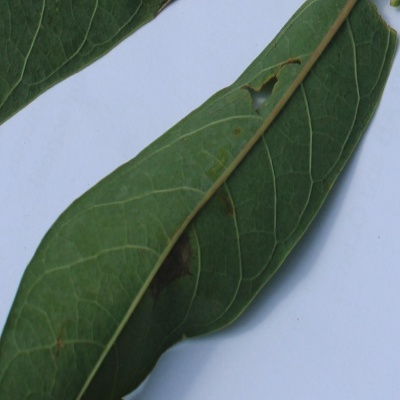
Crop: Cassava
Condition: bacterial blight